Alfred Barnes (Labour politician)

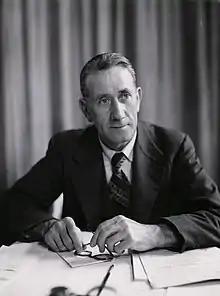
Barnes in 1945

Alfred John Barnes (17 July 188726 November 1974) was a British Labour and Co-operative politician.